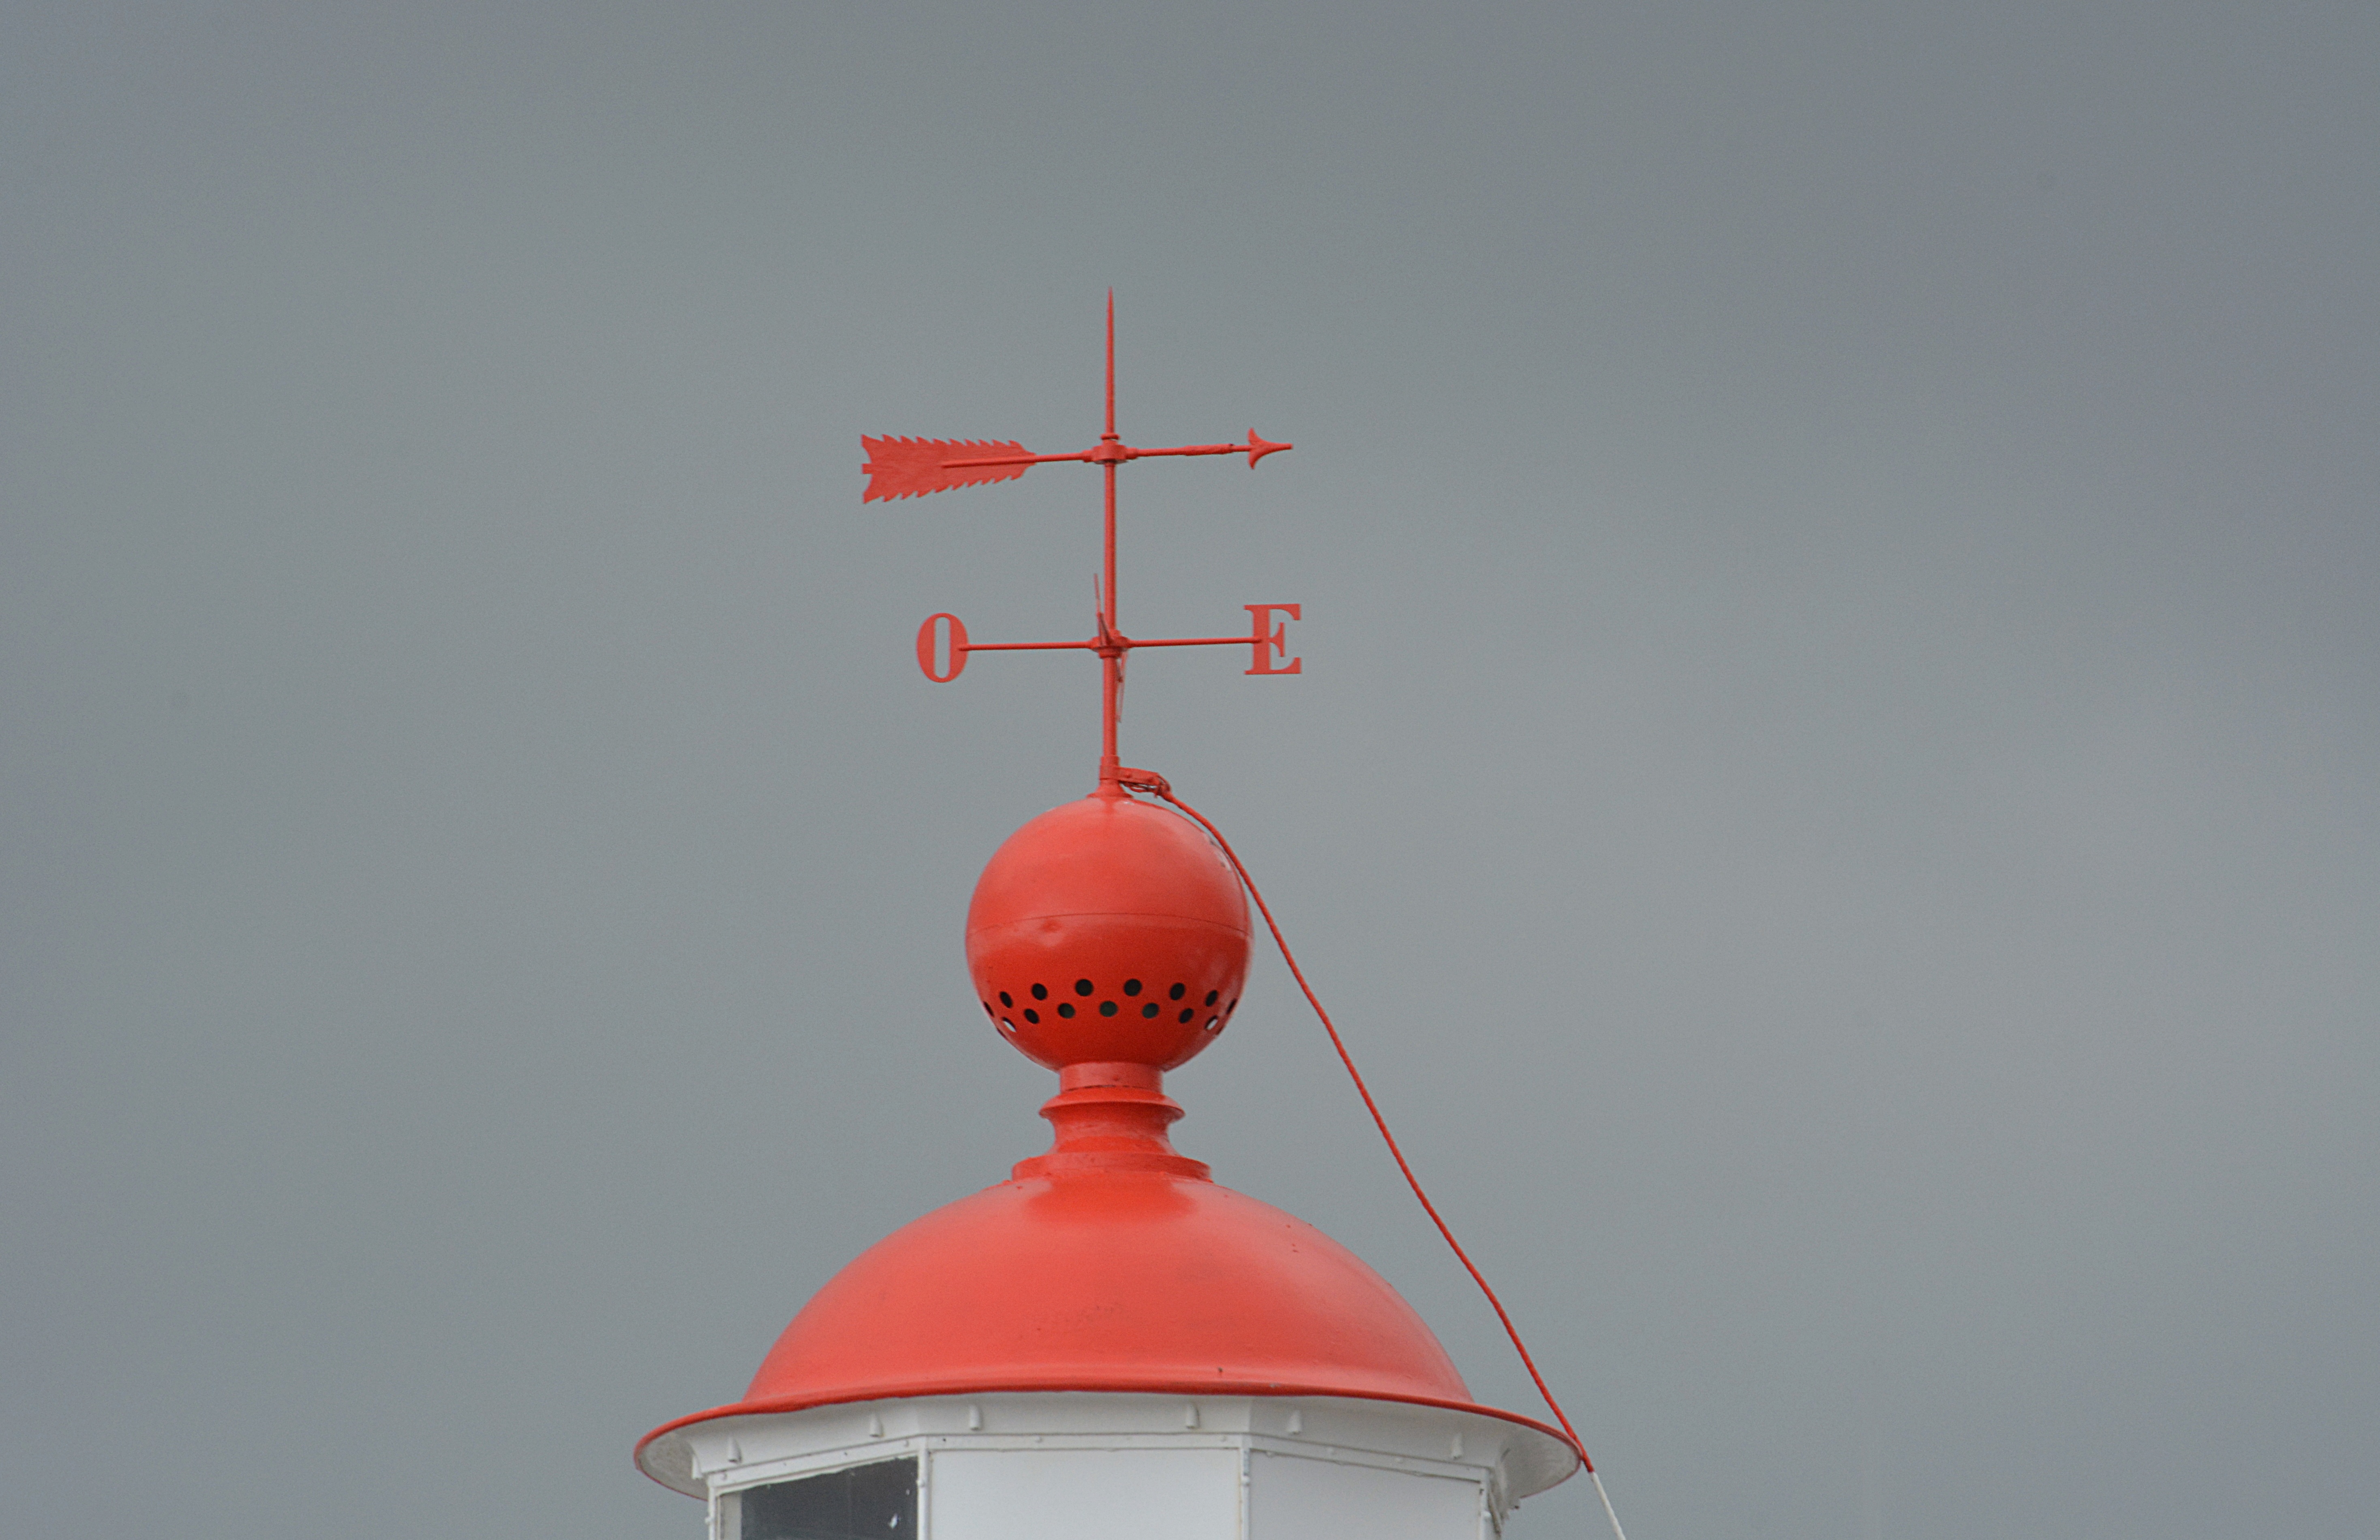
sky, wind, red, vehicle, tower, lighting, energy, weather vane, light fixture, wrought iron, wind indicator, metal arrow, atmosphere of earth